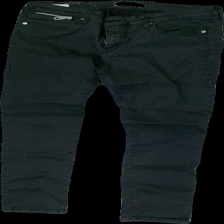
View: front
Type: Trousers
Category: Ladies
Brand: Not in the list
Brand text on label: 365
Colors: Black
Material: unknown
Cut: Tight
Size: 44
Damage: damaged elastane
Damage location: middle center
Damage 2: damaged elastane
Damage 2 location: middle center
Damage 3: damaged elastane
Damage 3 location: bottom center
Price range: <50
Recommended usage: Export
Description: Black tight trousers